Excess mortality in the Soviet Union under Joseph Stalin

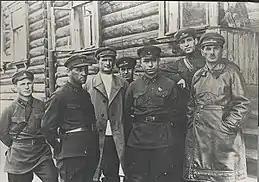
OGPU chiefs responsible for construction of the White Sea–Baltic Canal were Naftaly Frenkel (far right) and Matvei Berman (front, second from right), also head of the Gulag from 1932 to 1939

Golfo Alexopoulos, history professor at the University of South Florida, believes that at least six million people died as a result of their detention in the gulags. This estimate is disputed by other scholars, with critics such as J. Hardy stating that the evidence Alexopoulos used is indirect and misinterpreted. Historian Dan Healey argues that the estimate has obvious methodological difficulties.